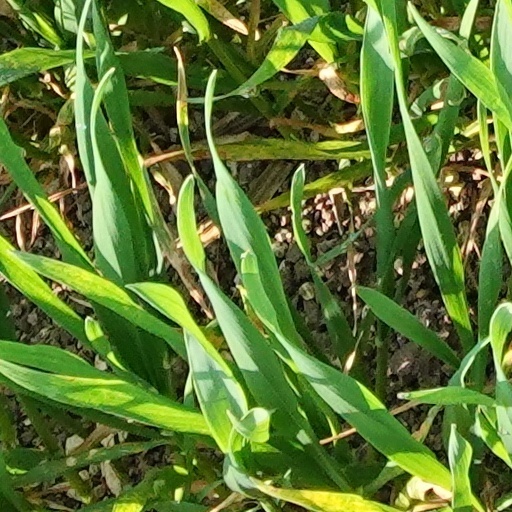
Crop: wheat